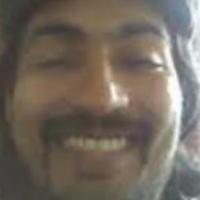
Age group: age 31-40